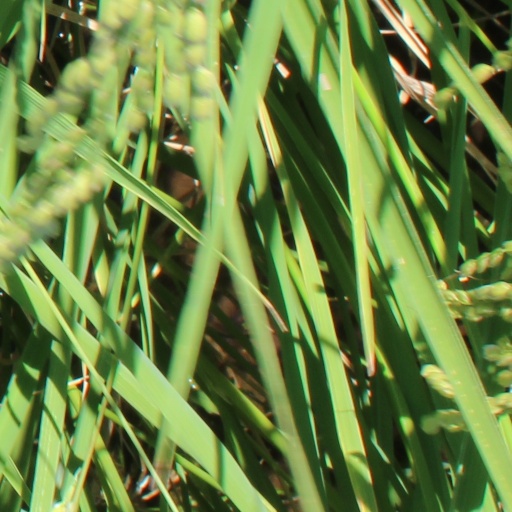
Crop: rice